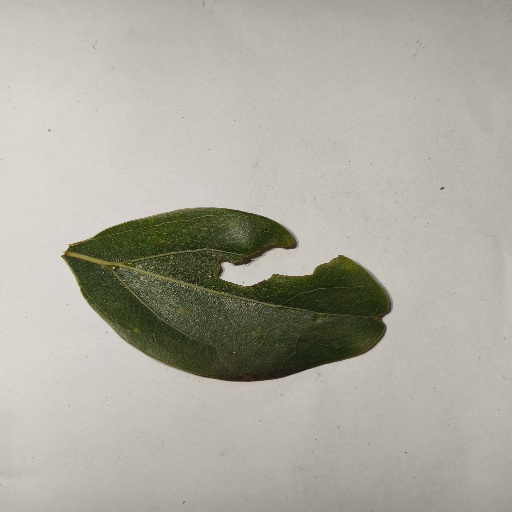
Species: Camphor
Leaf condition: Shot Hole